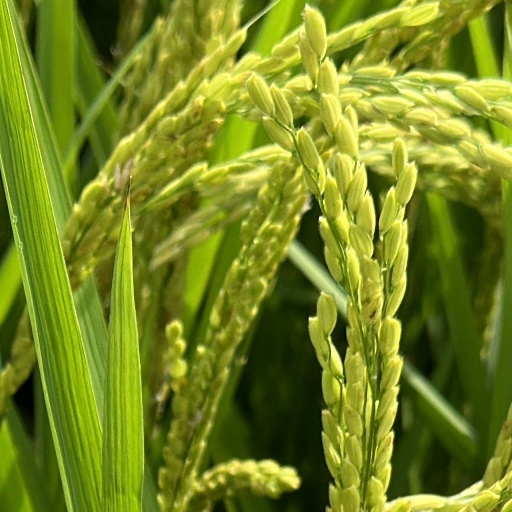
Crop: rice